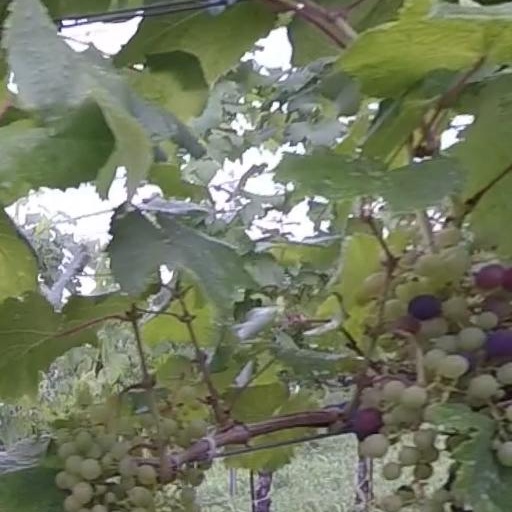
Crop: grape